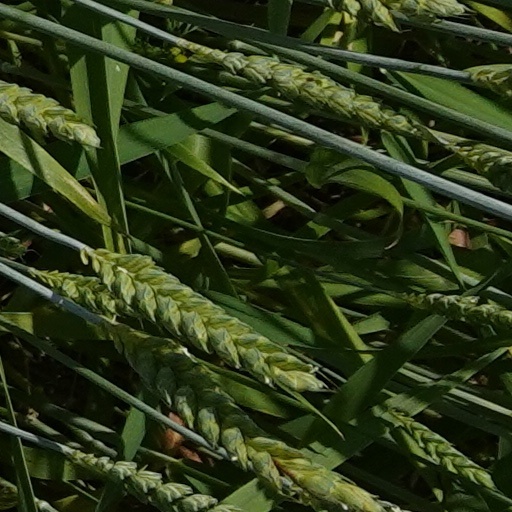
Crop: wheat